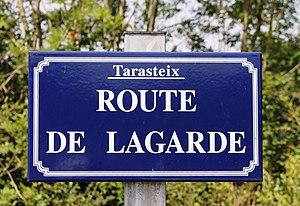
Rue du village de Tarasteix (Hautes-Pyrénées)
Tarasteix est une commune française située dans le département des Hautes-Pyrénées, en région Occitanie.